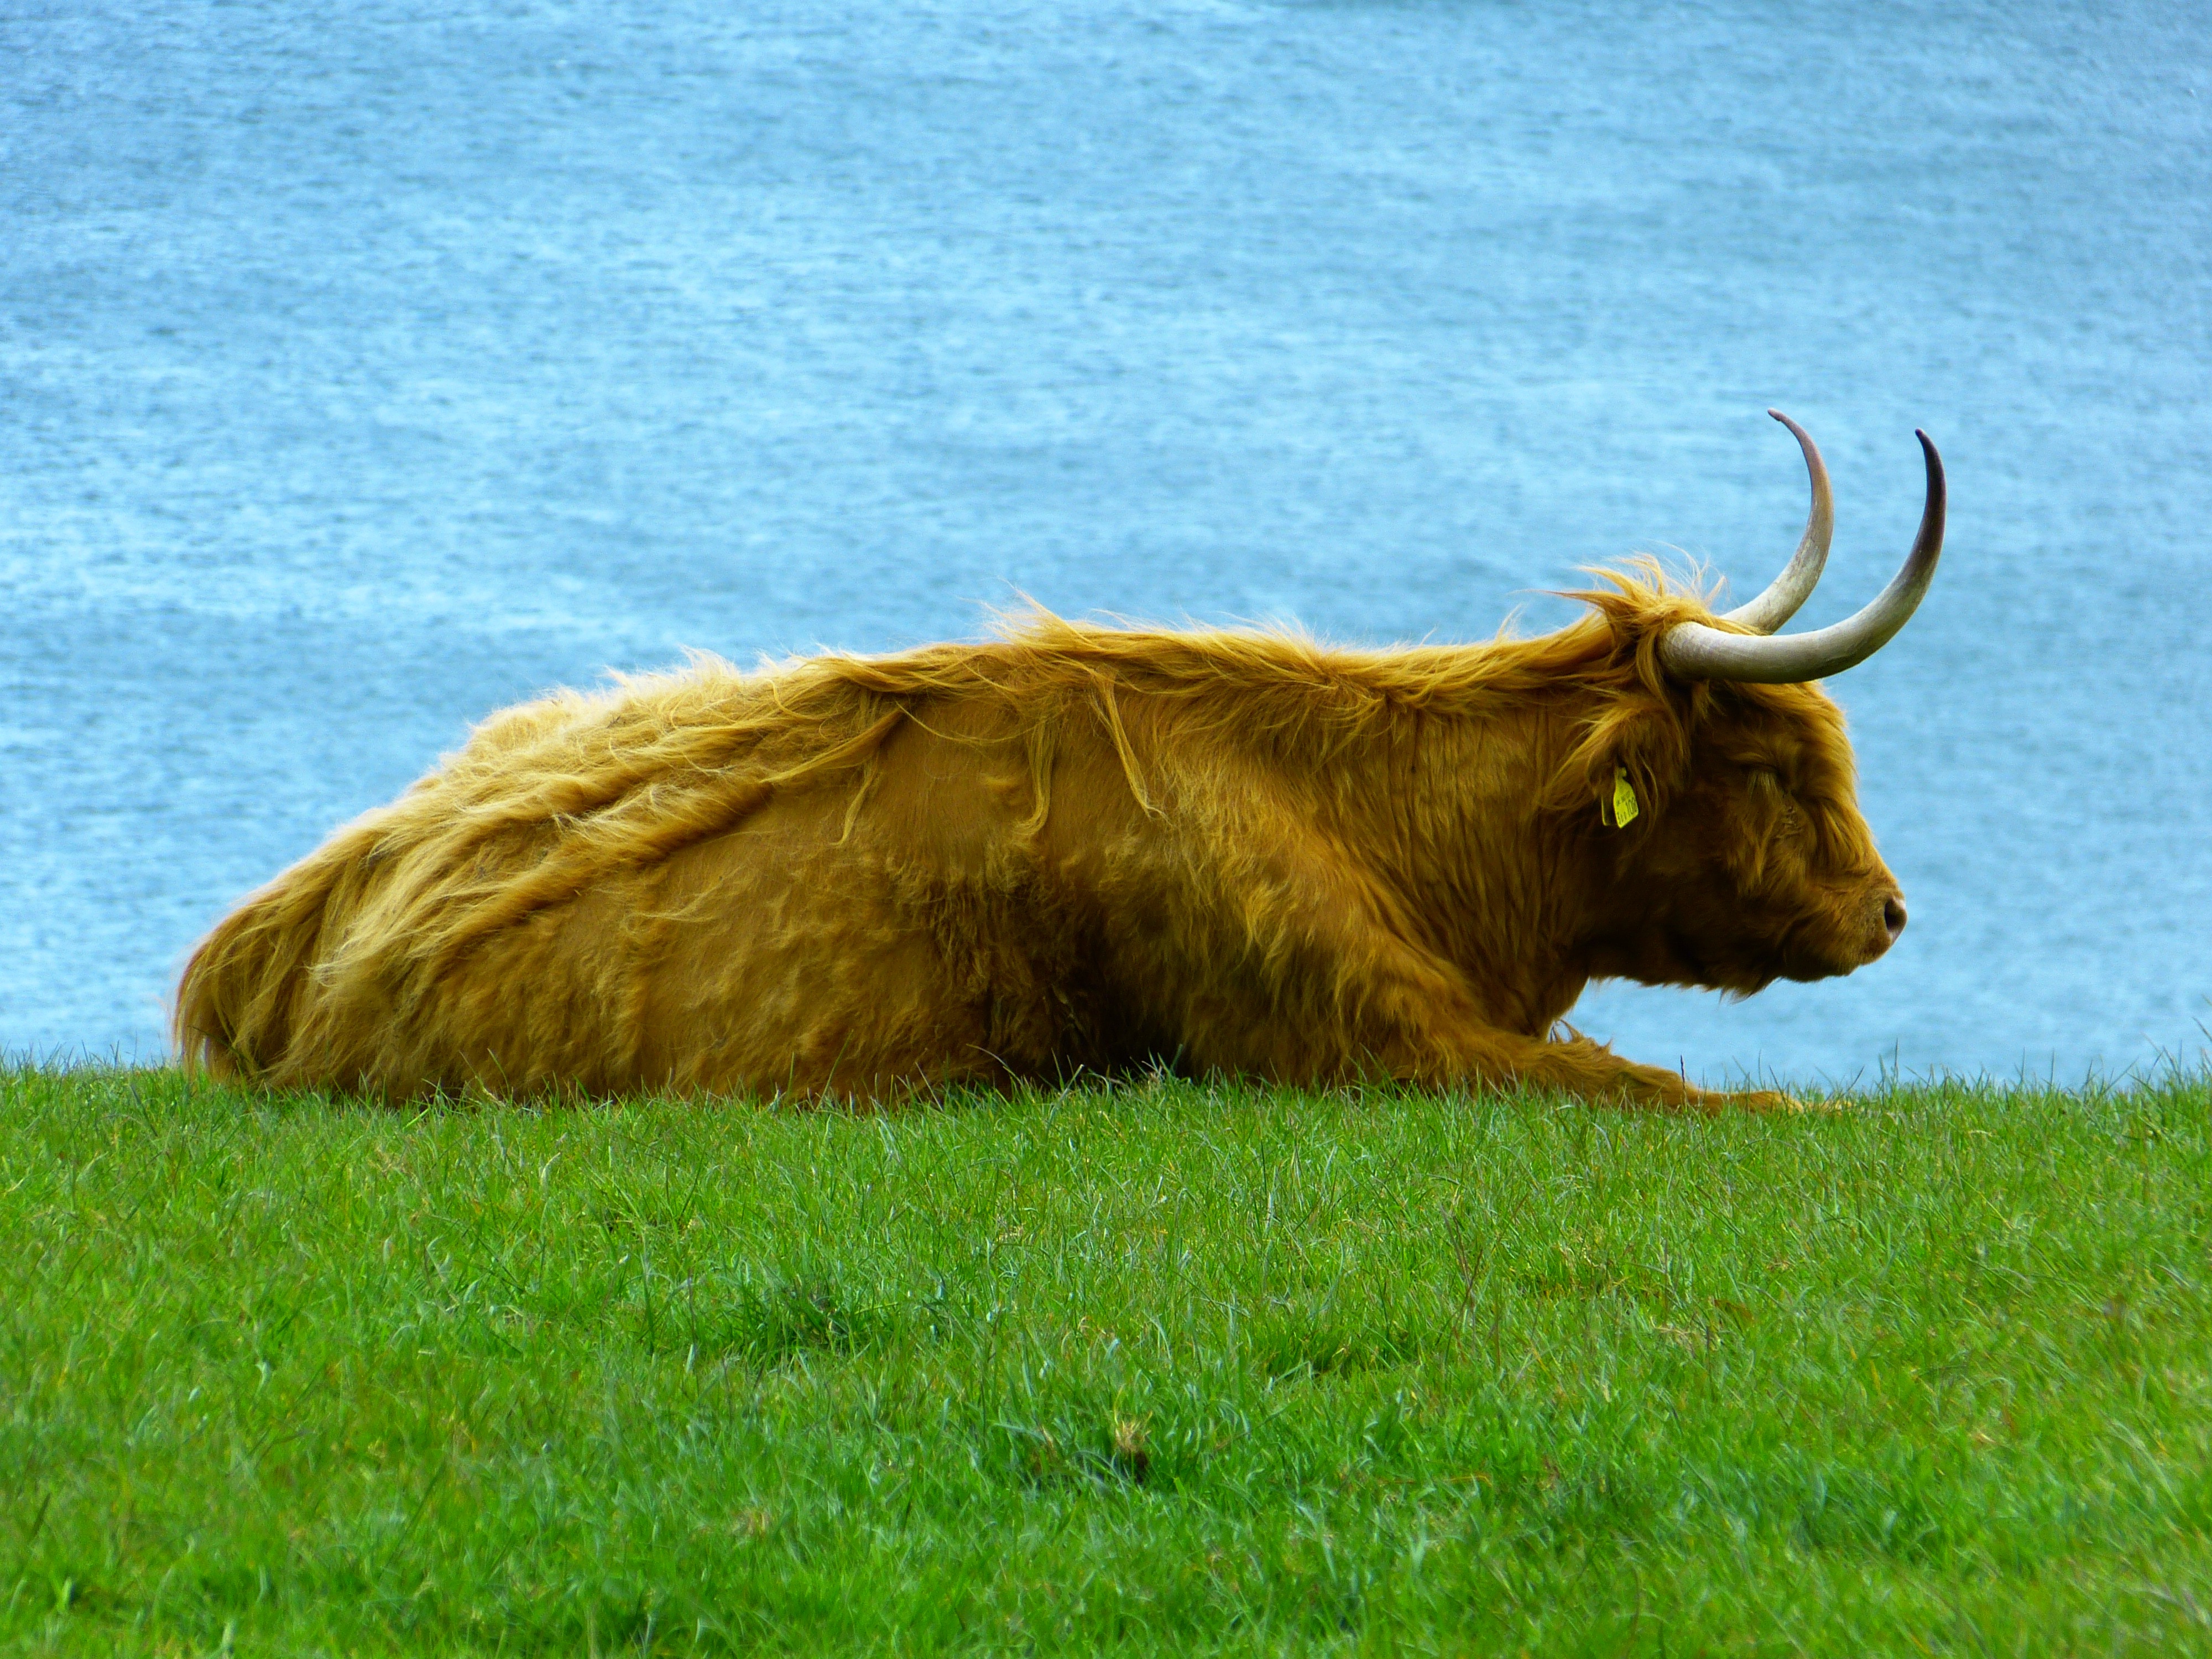
grass, meadow, prairie, animal, wildlife, horn, pasture, grazing, mammal, beef, fauna, highland cattle, grassland, highland beef, scottish hochlandrind, kyloe, cattle like mammal